Zhou Lianxia

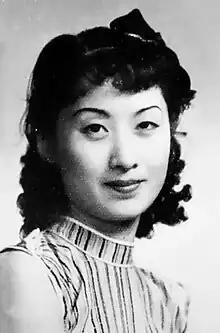
Zhou in Shanghai, Republic of China in 1937

Zhou Lianxia (Wade–Giles: "Chou Lien-Hsia"; October 20, 1906 – April 13, 2000), also known as Ziyi (紫宜), was recognized as one of the top women painters, poets and writers in China of the Republican Period, famous for her elegant, traditional Chinese style paintings and poems, mastered after decades of training and scholarship. Considered by her contemporaries to be talented, poised and beautiful, she became a cultural icon in the 1930's, known as the "Golden Lady of the Country."